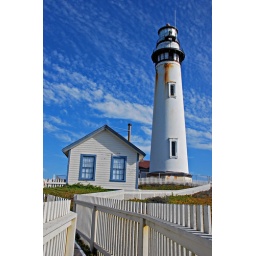
Pigeon Point Lightstation in San Mateo County, California against a blue sky